2014 Georgia Tech Yellow Jackets football team

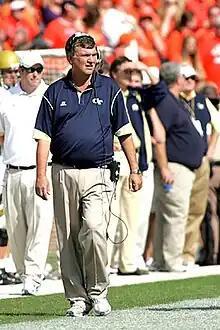
Head Coach Paul Johnson

Near the end of the first half, Wofford took a 9–7 lead on a 92-yard touchdown run from Ray Smith. However, the Yellow Jackets were able to take a 10–9 lead into halftime with a 30-yard field goal from Harrison Butker. The Yellow Jackets expanded their lead in the third quarter 24–12 thanks to two touchdowns to wide receiver DeAndre Smelter. The Terriers closed gap 24–19 in the middle of the fourth quarter thanks to a 4-yard touchdown run from Octavius Harden, but the Yellow Jackets were able to score two more touchdowns towards the end of the game to win the matchup 38–19. In his first start as Georgia Tech's quarterback, Justin Thomas had 353 total yards of offense, including 282 passing yards.